Sviatohirsk Lavra

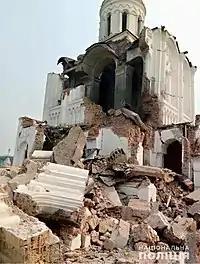
St. George's Skete of the Lavra after shelling, May 2022

During the Russian invasion of Ukraine, the monastery provided shelter to civilian refugees. On 12 March 2022, it was damaged by a Russian airstrike on the nearby bridge across the Donets, at which time about 520 refugees were present in the monastery. The blast from the explosion damaged windows and doors of the monastery buildings, and several people were injured from the glass shards of the shattered windows. On 4 May, repeated shelling wounded 7 people. Later in May, Russian shelling destroyed Our Lady of the Joy of All Who Sorrow Skete, St. George's Skete, damaged St. John of Shanghai Skete and the Church of Holy Martyrs of the Lavra. On 30 May, shelling resulted in the death of two monks and of a nun, the injury of three monks, and damage to the property. On June 4, a large-scale fire broke out in the grounds of the Holy Dormition Lavra, and the flames engulfed the main shrine of the monastery; the Ukrainians blamed Russian forces for starting the fire. It was reported that the fire had destroyed the Skete of All Saints.